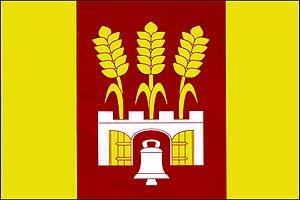
Všechlapy est une commune du district de Nymburk, dans la région de Bohême-Centrale, en République tchèque. Sa population s'élevait à 791 habitants en 2020.